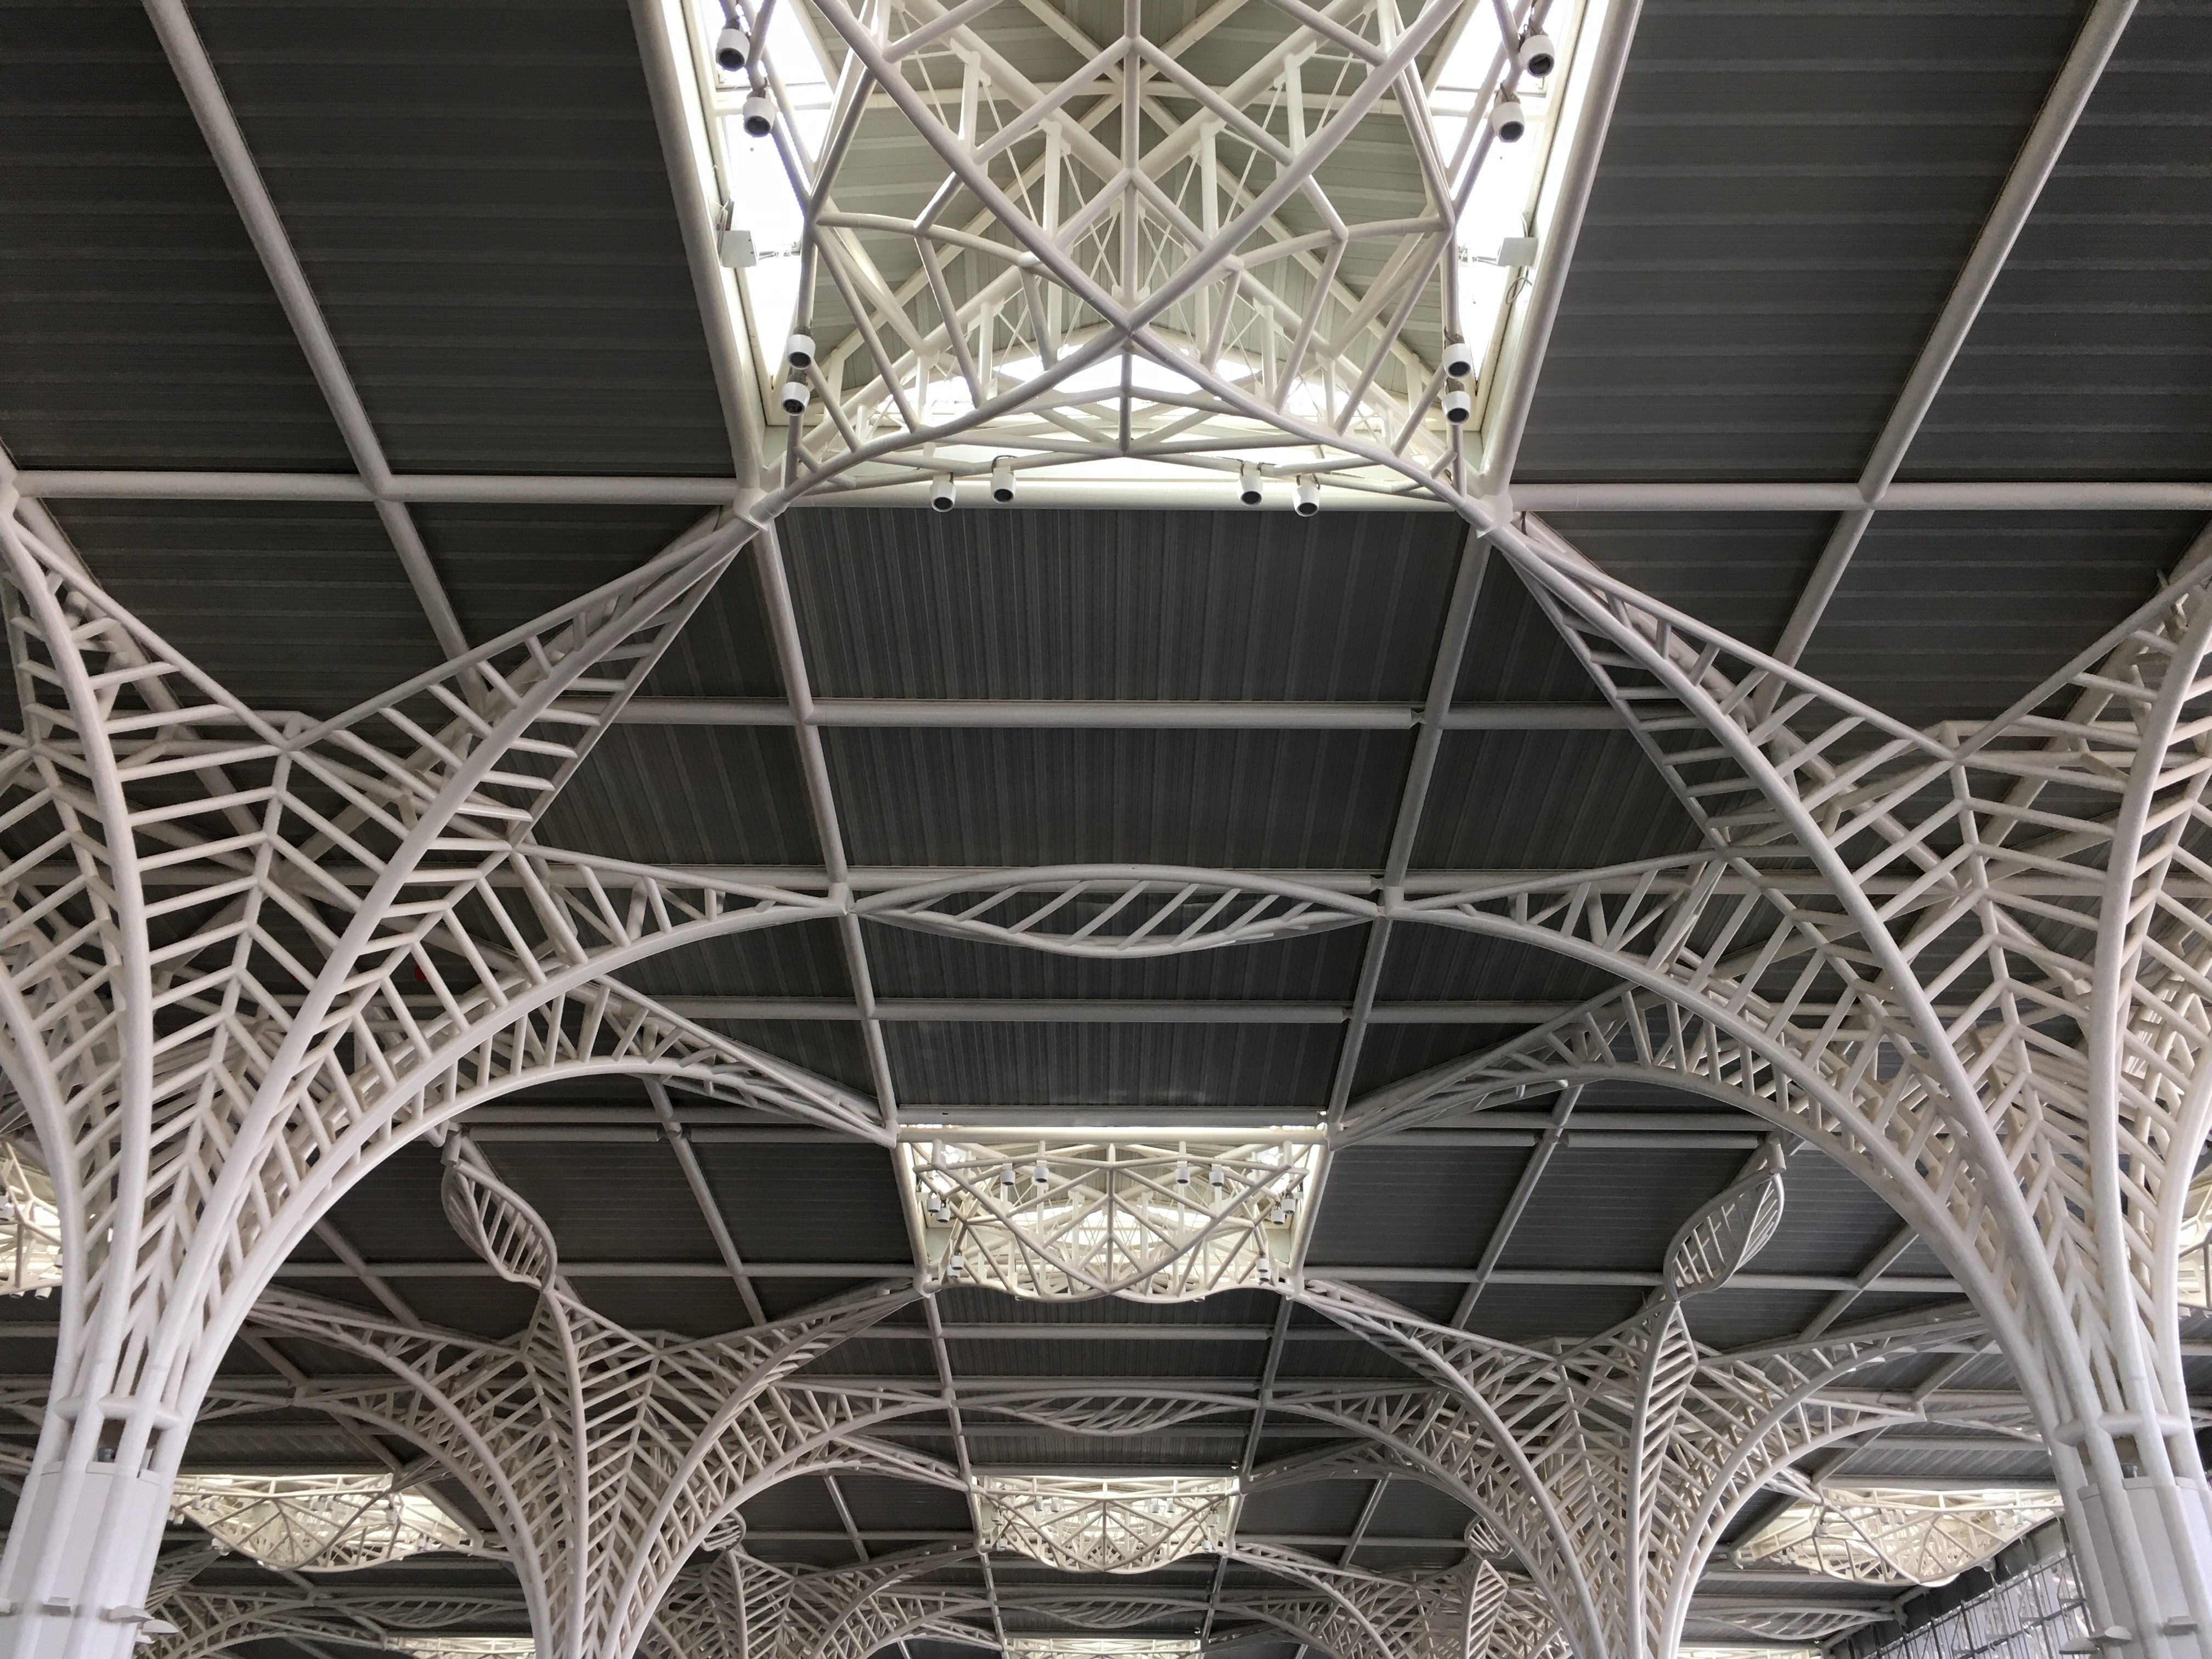
architecture, structure, ceiling, facade, stadium, design, symmetry, dome, daylighting